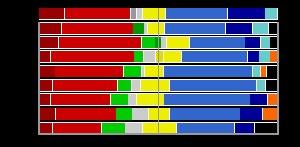
Un groupe politique du Parlement européen rassemble des députés européens de partis politiques européens, de blocs politiques informels ou encore des indépendants, pour constituer des coalitions.
Le Parlement européen est l'organe parlementaire de l'Union européenne élu au suffrage universel direct. Il partage avec le Conseil de l'Union européenne le pouvoir législatif de l'Union européenne.